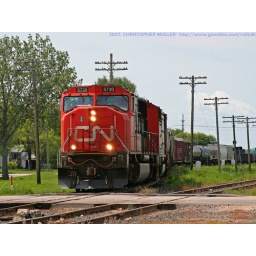
First train in Portage la Prairie in my glass is just going over a grade crossing.